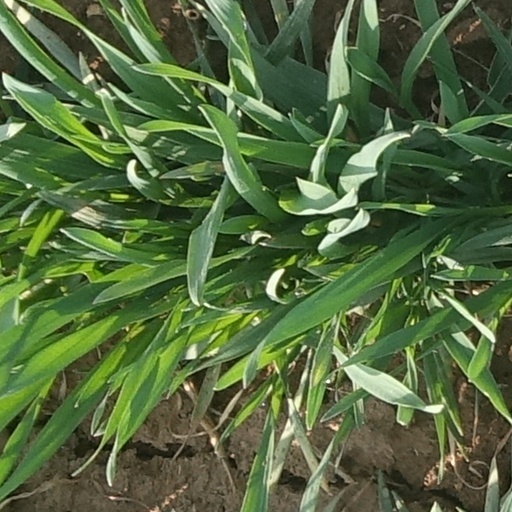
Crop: wheat